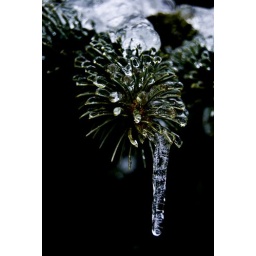
My pine trees are covered in ice.